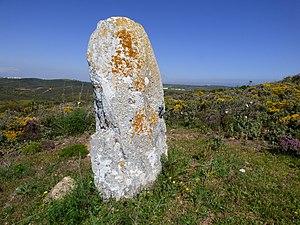
Menir de Aspradantes le seul menir de l'Algarve qui soit resté debout jusqu'à nos jours. Español: Menir Aspradantes, el único menir del Algarve que llegó a nuestros días en la posición erecta. This file was uploaded for Wiki Loves Monuments in Portugal with the unique identifier 69680. English
Le menhir de Aspradantes, connu également sous les noms de Menir do Padrão ou Padrão I, est un mégalithe datant du Chalcolithique situé près de la municipalité de Vila do Bispo, dans le district de Faro, en Algarve.